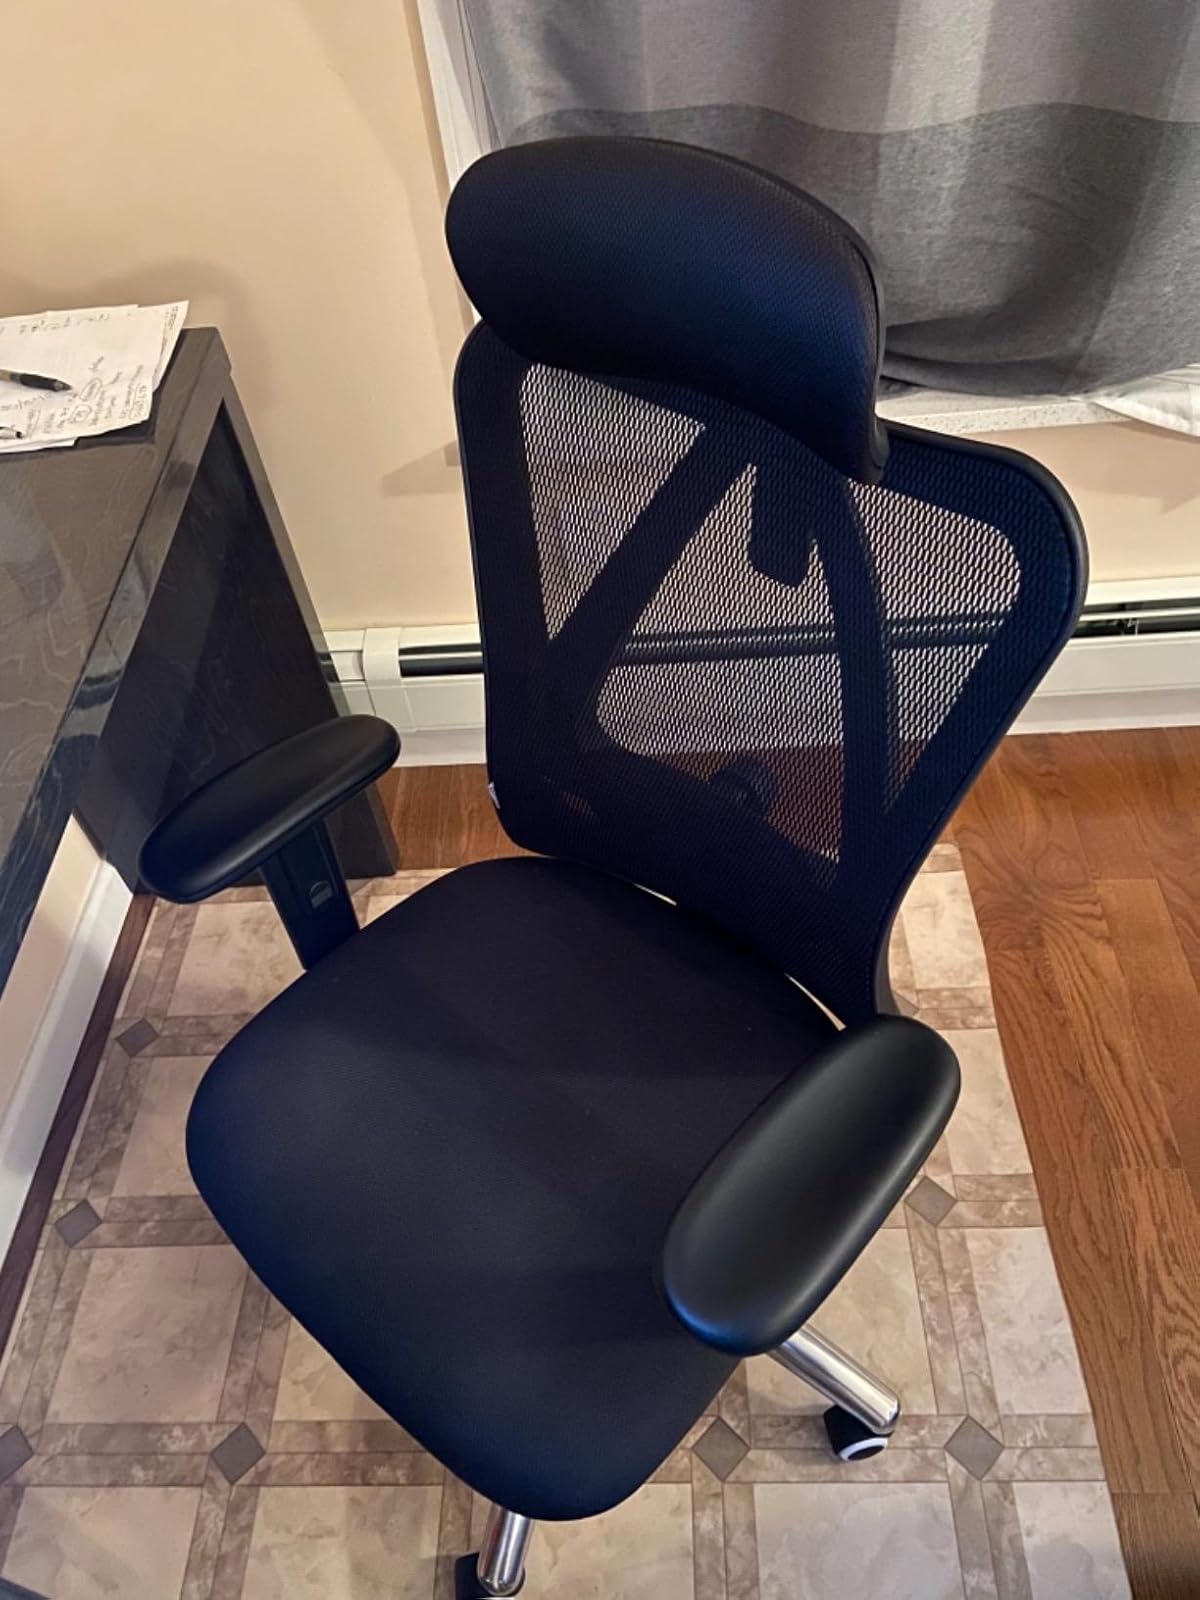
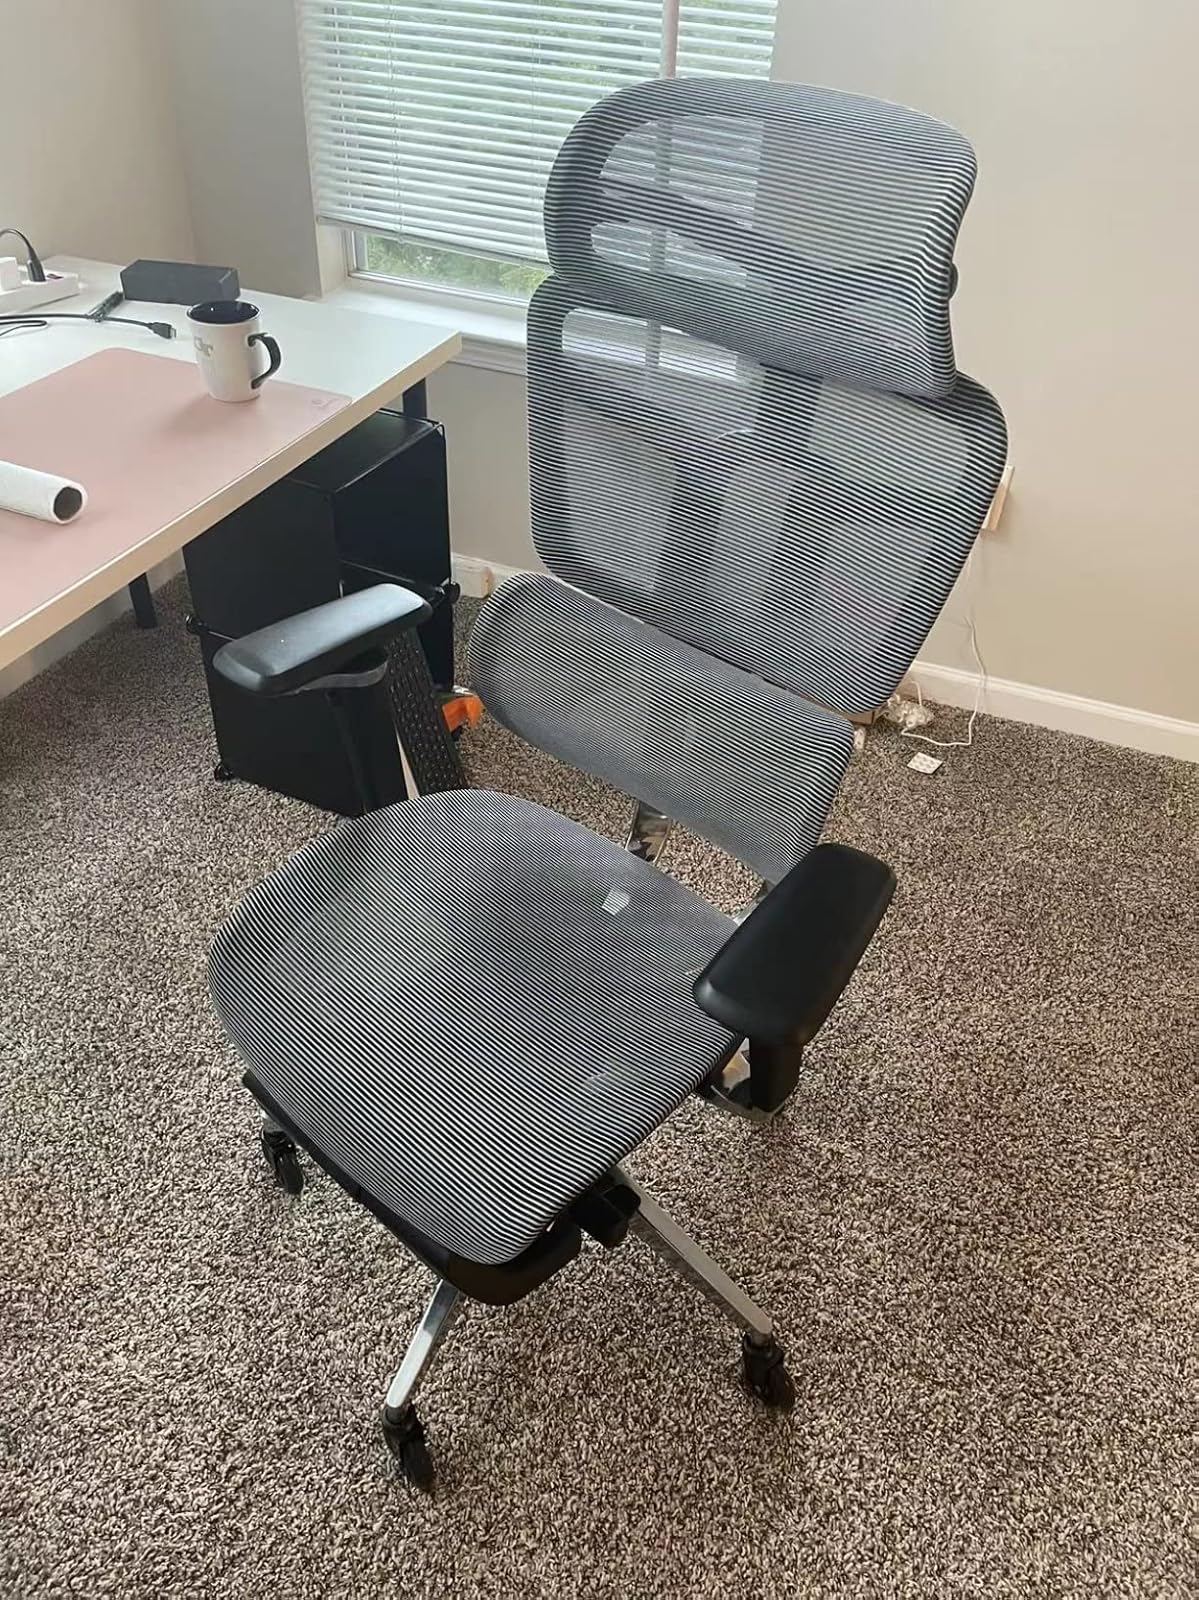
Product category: items_chair
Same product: no